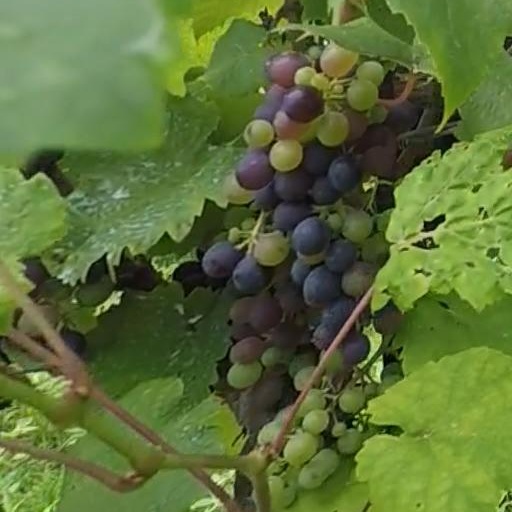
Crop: grape